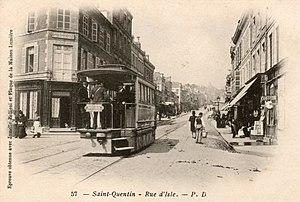
Tramway Mékarski à air comprimé, St Quentin Rue de l’Isle
La ville de Saint-Quentin, située dans le département de l'Aisne, a disposé d'un réseau de tramway de 1899 à 1956.